Adam Worth

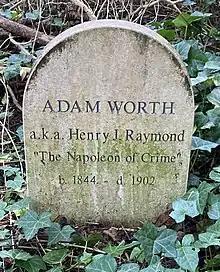
Headstone marking the Worth's grave in Highgate Cemetery (west side)

Worth's trial took place on 20 March 1893. The prosecutor used everything he knew about Worth. Worth flatly denied that he had anything to do with various crimes, saying that the last robbery had been a stupid act he had committed out of a need for money. All the other accusations, including those by British and American police, were mere hearsay. He claimed that his wealth came out of legal gambling. In the end, Worth was sentenced to seven years for robbery and was sent to Leuven Central Prison in Belgium.